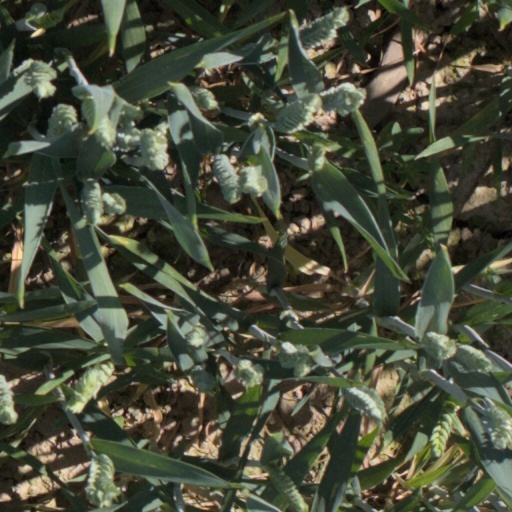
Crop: wheat